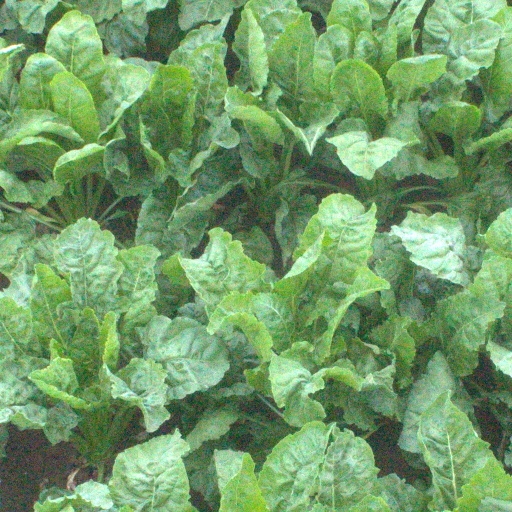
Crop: sugar beet